Sancaktar Hayrettin Mosque

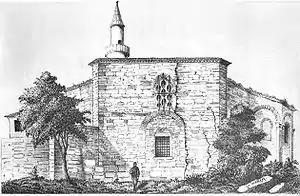
The mosque as it appeared in the 1870s.

Sancaktar Hayrettin Mosque (also "Sancaktar Hayrettin Mescidi", where "Mescit" is the Turkish word for a small mosque, or "Sancaktar Mescidi") is part of a former Eastern Orthodox monastery converted into a mosque by the Ottomans. It is generally believed that the small building belonged to the Byzantine Monastery of Gastria ("Monē tōn Gastríōn", meaning "Monastery of the Vases"). The edifice is a minor example of Palaiologan architecture in Constantinople, and is important for historical reasons.